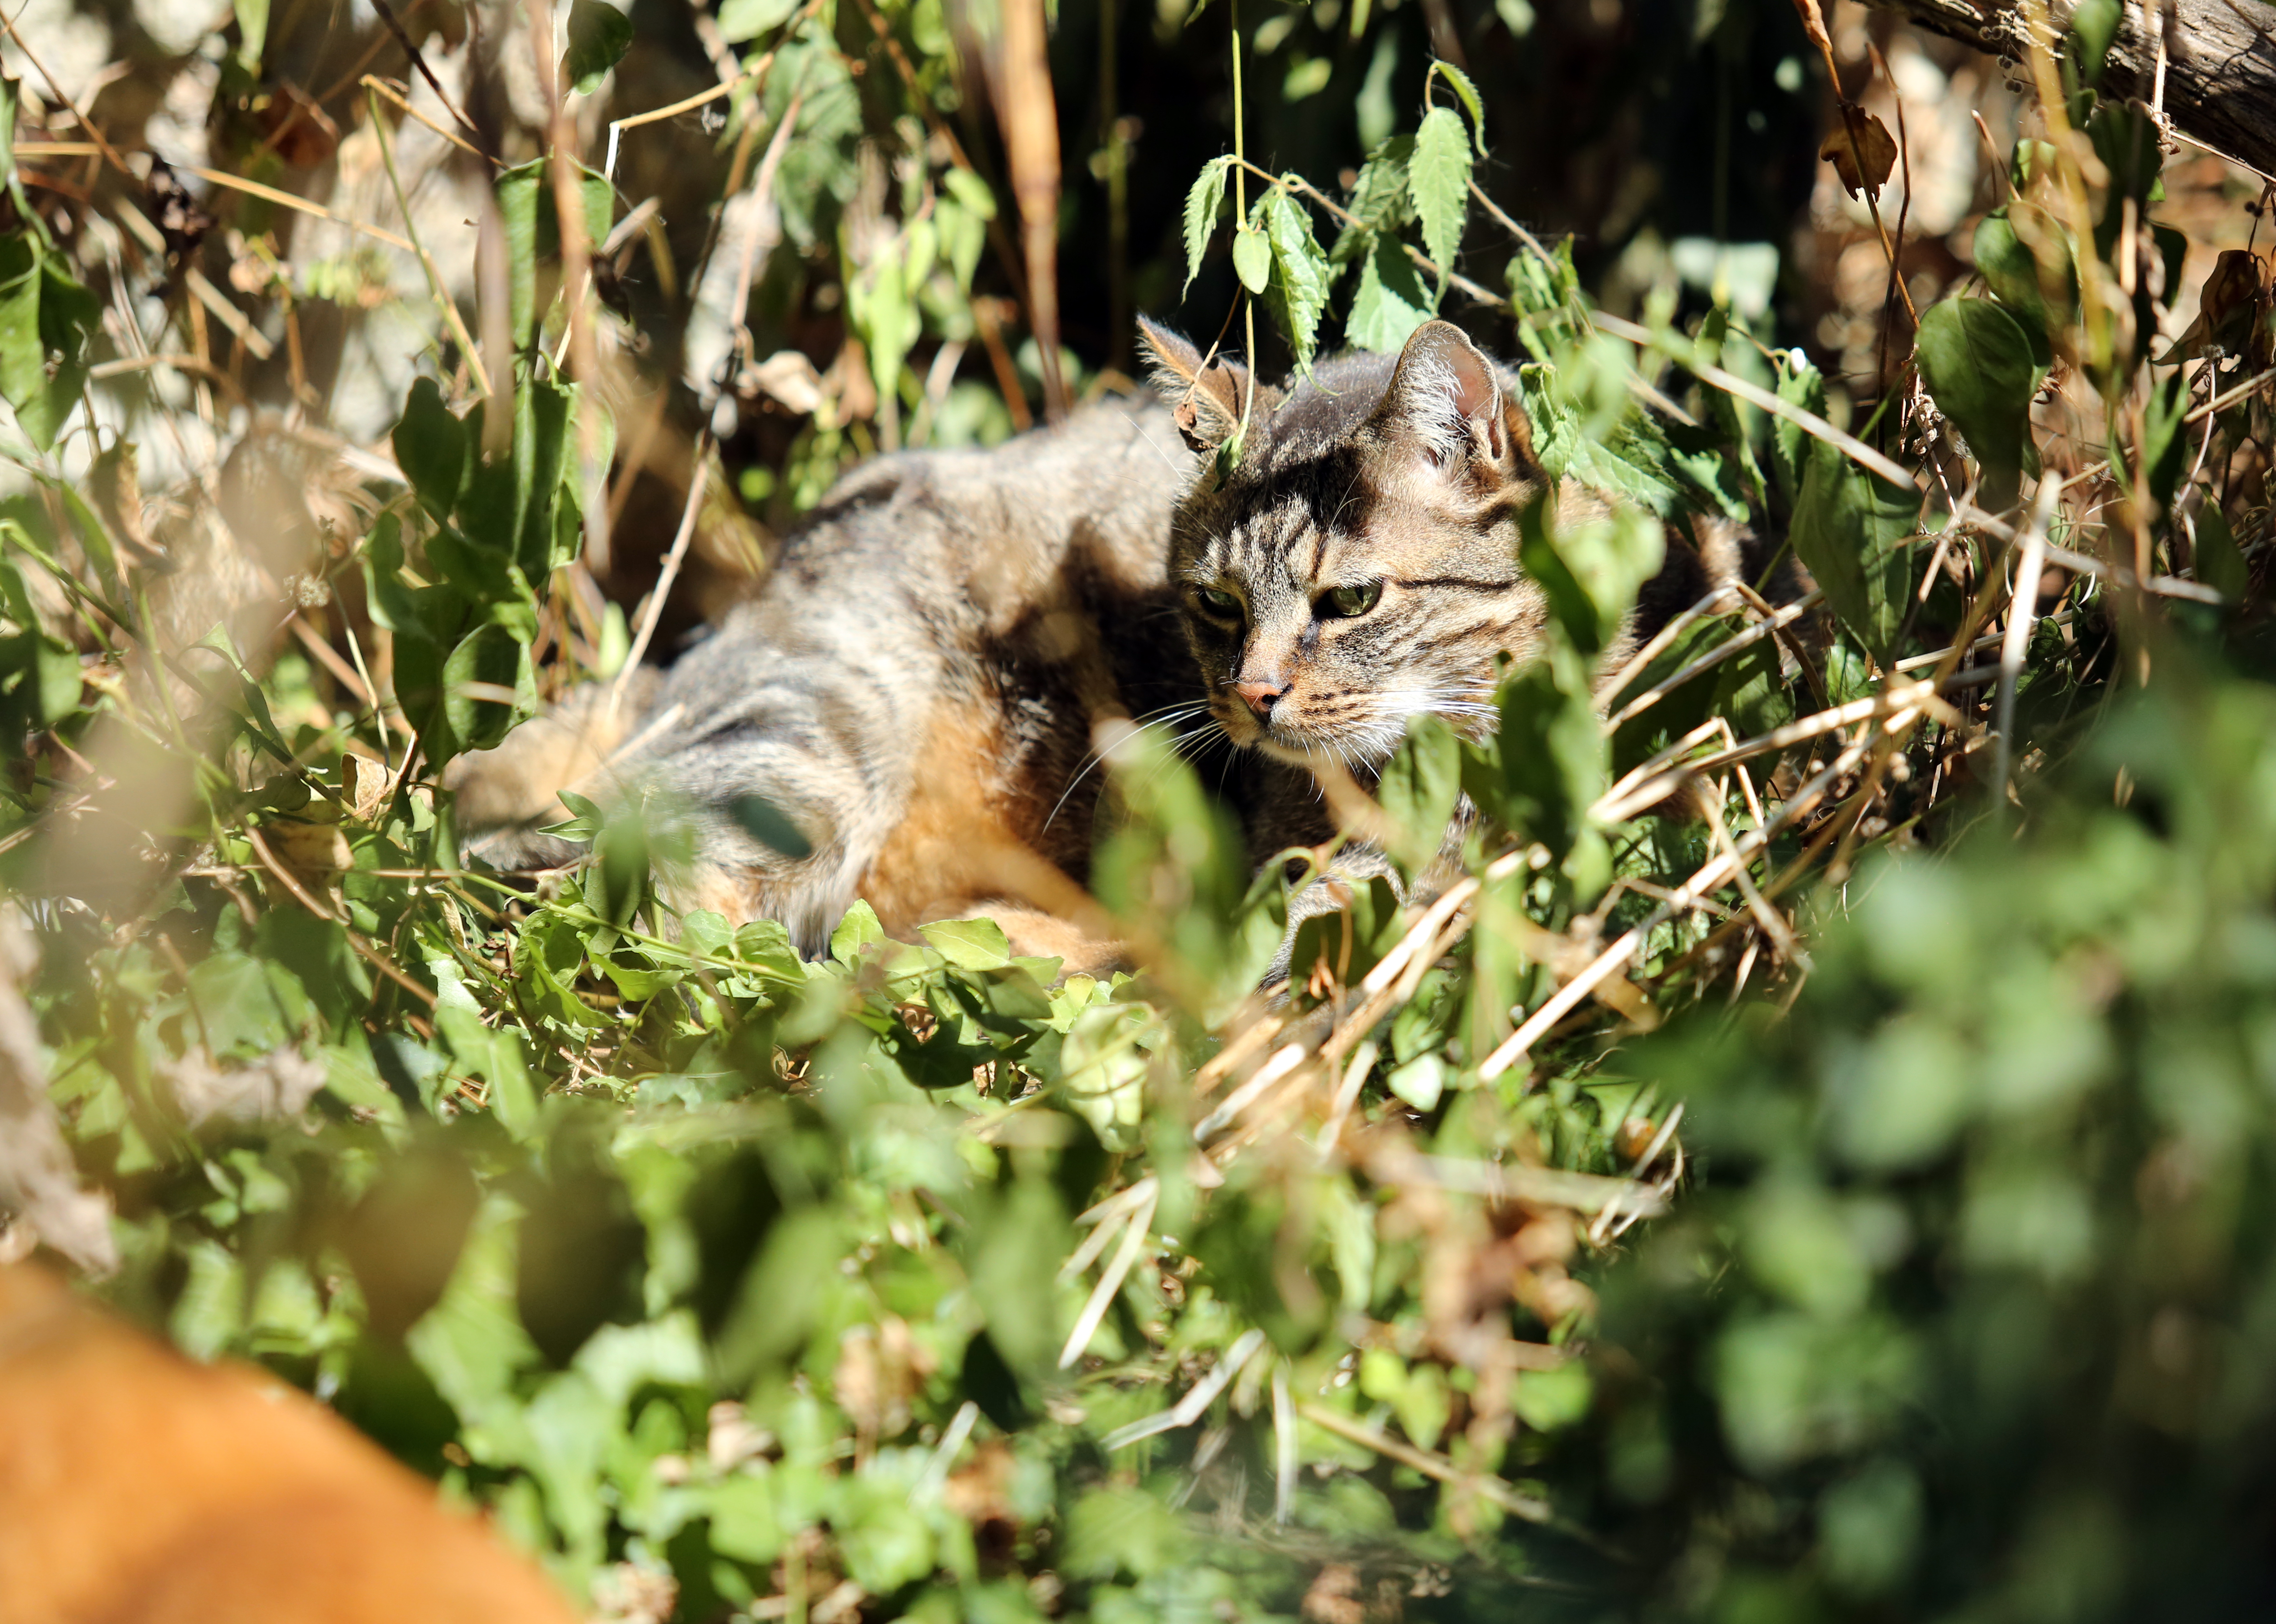
grass, outdoor, light, sun, flower, wildlife, europe, kitten, cat, canon, mammal, fauna, camouflage, sunny, midi, animals, cache, vertebrate, soleil, sonne, paca, animaux, lumiere, isasza, chats, southfrance, sdfrankreich, zuidfrankrijk, mditerrane, eos5d, chatsdomestiques, katzen, exterieur, katten, garrigue, provencealpesctedazur, bouchesdurhne, zon, sanctuaireflin, fourrs, struikelingen, tarnung, hidden, wild cat, small to medium sized cats, cat like mammal